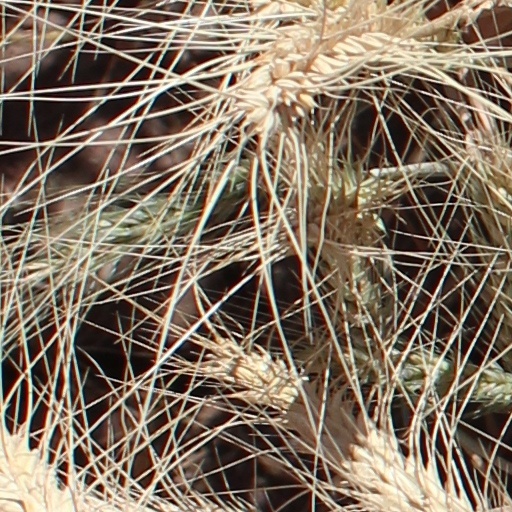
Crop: wheat